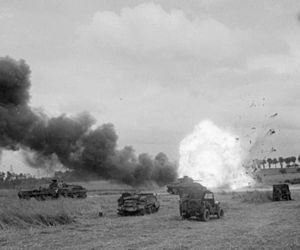
Slaget om Caen / Slaget om Caen / Operation Epsom
En ammunitionsvogn fra 11. pansrede division eksploderer efter at være blevet ramt af en mortergranat under Operation Epsom den 26. juni 1944.
Slaget om Caen fra juni til august 1944 var et slag mellem de vestallierede, fortrinsvis briter og canadiere, og tyske tropper under Operation Overlord.